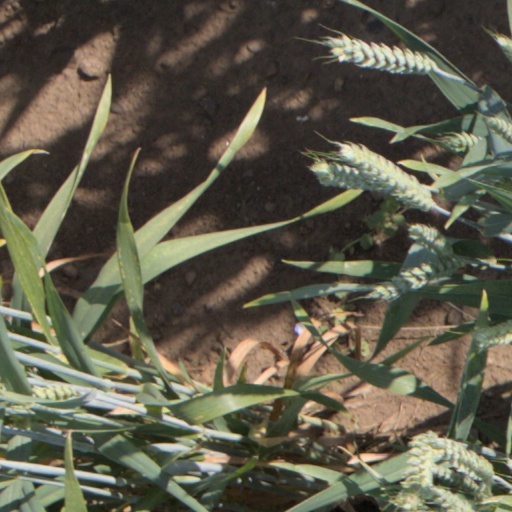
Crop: wheat